Mission Dolores State Historic Site

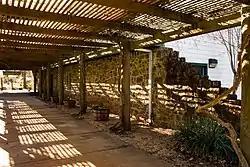
Mission Dolores State Historic Site

Mission Dolores State Historic Site (41SA25) (also known as the Mission Nuestra Señora de los Dolores de los Ais) is a 36-acre historic site including a archaeological site listed on the National Register of Historic Places in San Augustine County, Texas that preserves the location of a Franciscan mission originally established in 1721. The site is located on the original El Camino Real de los Tejas trail. The site has no above ground remains of the mission but the mission's location is confirmed through archeological excavations. It is located half a mile south of San Augustine in the Piney Woods region of East Texas. Operated by the Texas Historical Commission, the site includes a campground, museum, gift shop and hiking trails.